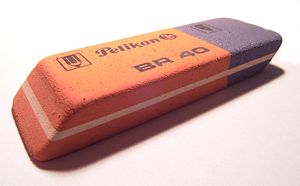
Viskelæder
Viskelæder for både blyant og blæk (den blå del tilsat slibekorn)
Et viskelæder er en kontorartikel, som kan fjerne blyantstreger.